Question: What is on the napkin?
Tambaya: Menene akan adikon goge bakin?
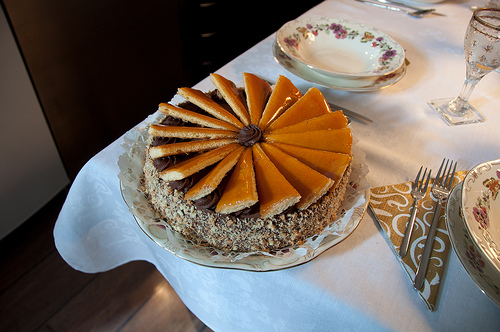
Answer: Forks.
Amsa: Cokula masu yatsu.